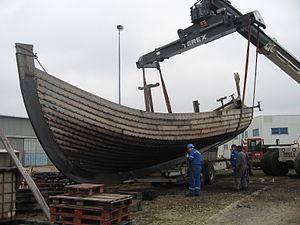
Le Dreknor est un bateau construit à Tourlaville, près de Cherbourg en France. Son nom est l'abréviation de dreki et de Nortmannia mot devenu Normandie à partir du Xᵉ siècle. Il s'agit de la réplique historique du bateau de Gokstad, le plus grand navire de guerre retrouvé en Norvège : 23,50 m × 5,30 m, 120 m² de voilure et 32 rames. Il a été baptisé le 14 juin 2008, et a pour parrain l'ambassadeur du Royaume de Norvège, qui s'est félicité « d'être le parrain de la meilleure réplique du Gokstad ».